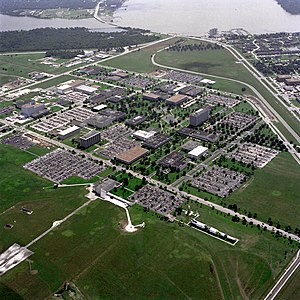
Lyndon B. Johnson Space Center
Centeret set fra luften
Lyndon B. Johnson Space Center eller Johnson Space Center er NASAs center for bemandede rumflyvninger. Hovedaktiviteter på centeret er Mission Control og astronaut-træning. Centeret blev opført i 1961 og har haft ansvaret for alle NASA's bemandede rumflyvninger siden 1965.